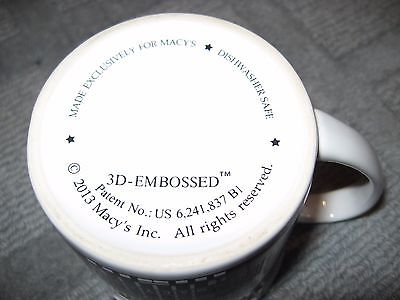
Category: mug